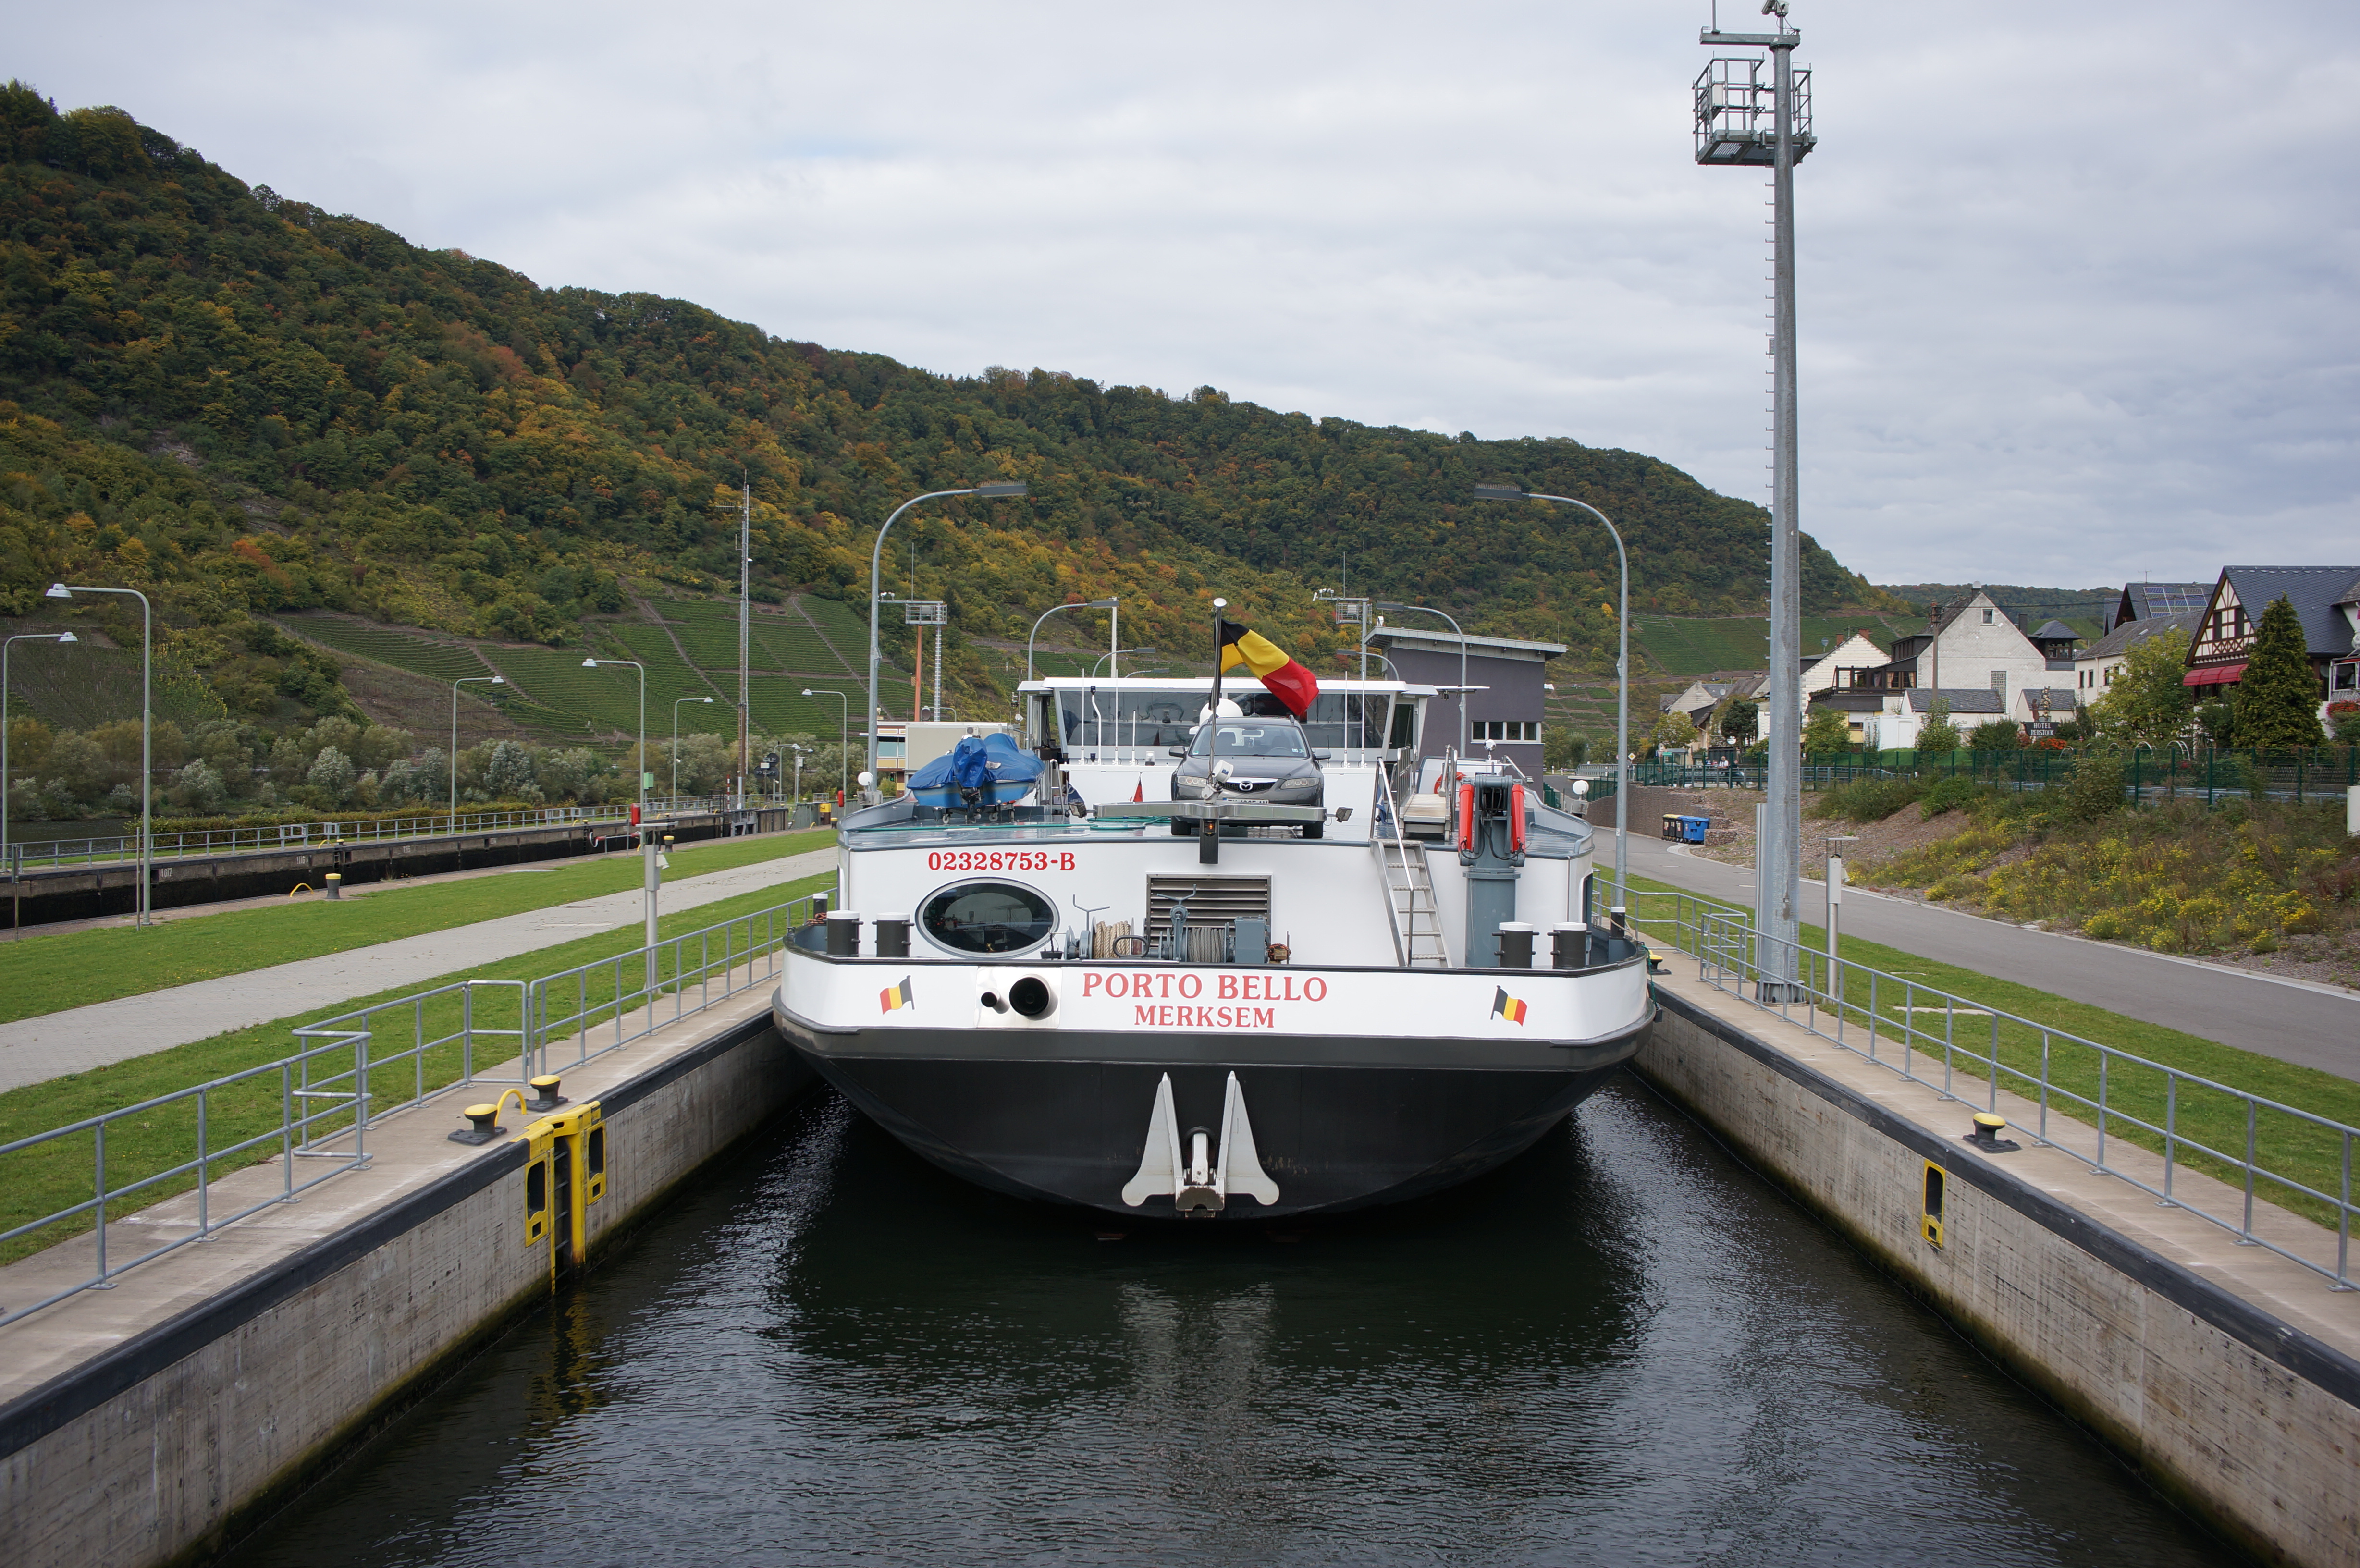
dock, boat, river, canal, ship, vehicle, harbor, marina, cargo ship, waterway, body of water, ferry, 2015, boating, germany, deutschland, sony, channel, watercraft, 20mm, nex, nex6, rheinlandpfalz, lenstagged, steffenzahn, mosel, beilstein, rhinelandpalatinate, sel20f28, sonye2820, landform, passenger ship